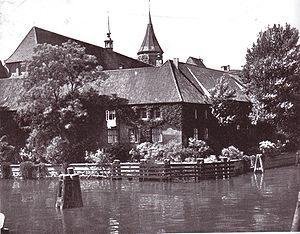
Königsbergs Universitet / Historie
Bagsiden af Collegium Albertinum i Kneiphof, hvor Immanuel Kant forelæste. Denne del af universitetet blev fuldstændig ødelagt i slutningen af anden verdenskrig.
Königsbergs Universitet var universitetet i Königsberg i Østpreussen. Det blev grundlagt i 1544 som det andet protestantiske akademi af Albrecht af Preussen, og det kendes også som Albertina.